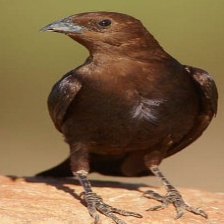
Species: BROWN HEADED COWBIRD
Scientific name: MOLOTHRUS ATER